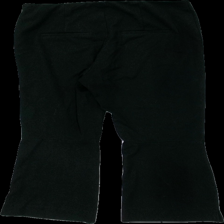
View: back
Type: Trousers
Category: Ladies
Brand: Lindex
Colors: Black
Material: ?
Cut: Regular
Size: 44
Season: All
Stains: Major
Damage: fläckar
Damage location: bottom center
Damage 2: fläckar
Damage 2 location: middle center
Damage 3 location: middle right
Price range: <50
Recommended usage: Export
Description: svarta kostymbyxor, fläckar fram, nopprig mellan benen, hårig